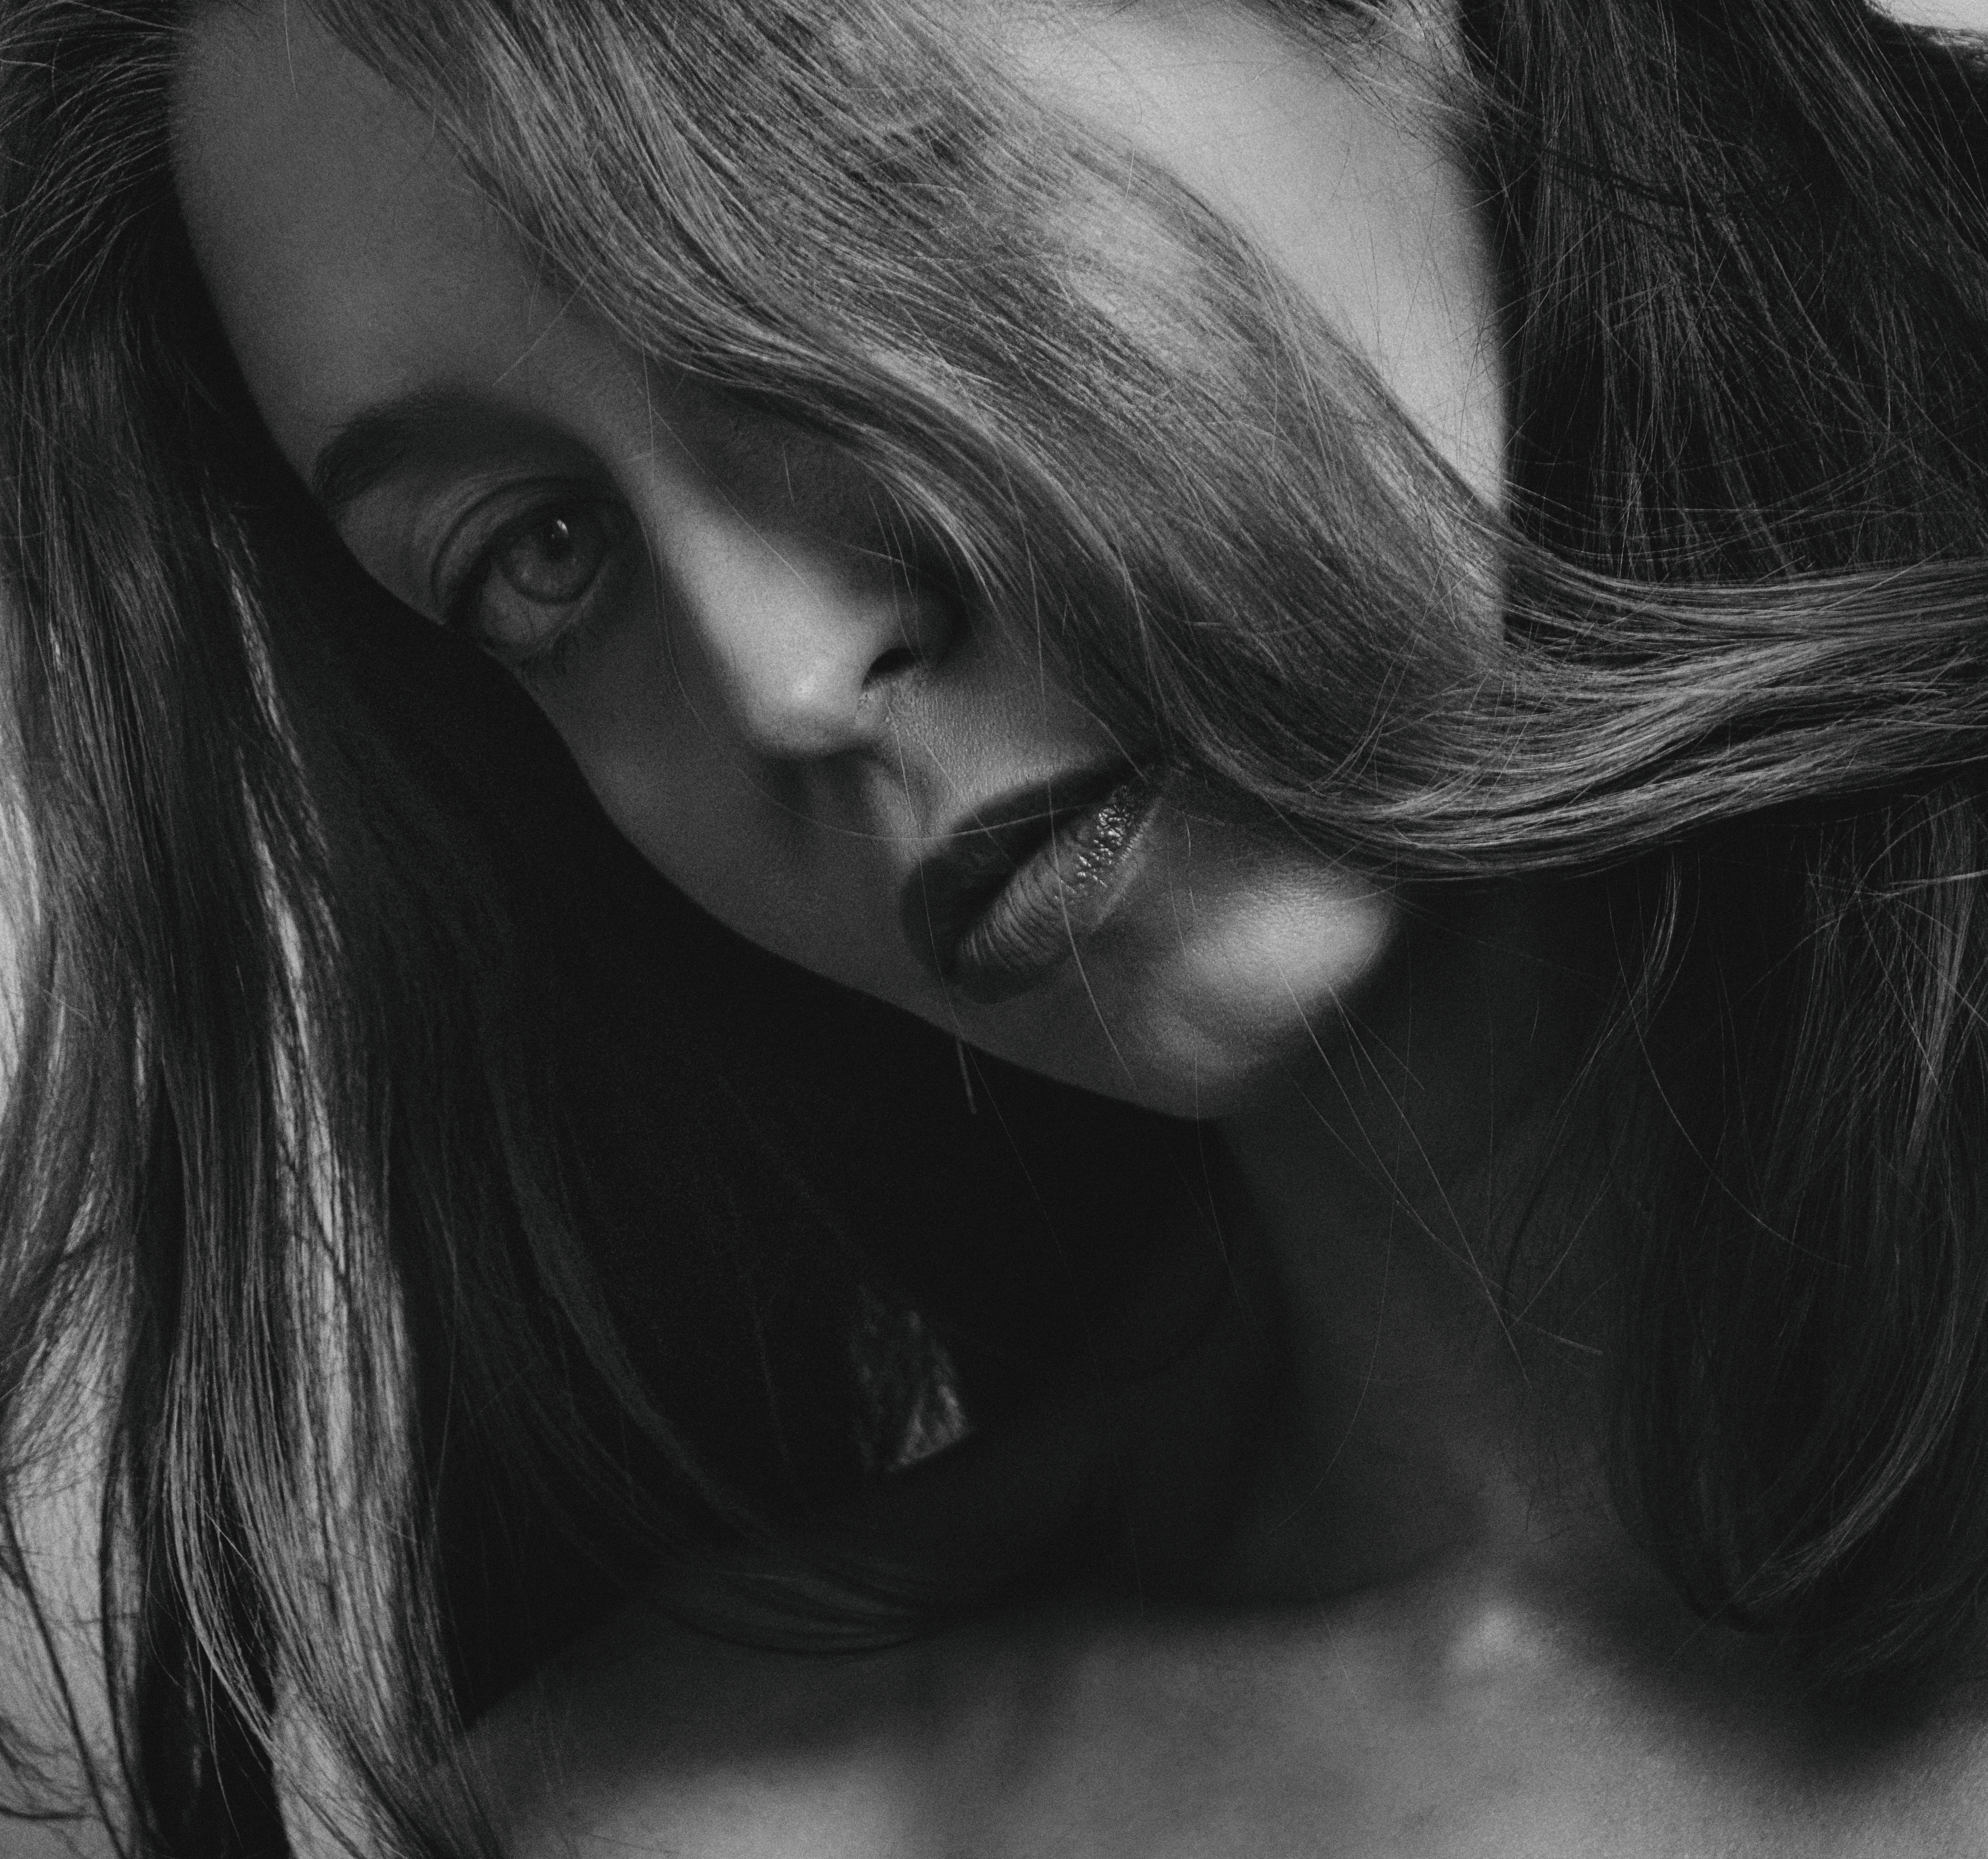
girl, monochrome, retro, face, beautiful, look, studio, portrait, hair, black, black and white, beauty, lip, nose, skin, hairstyle, head, eyebrow, chin, long hair, eye, monochrome photography, mouth, photography, black hair, close up, smile, model, hand, neck, photo shoot, portrait photography, jaw, brown hair, darkness, ear, eyelash, style